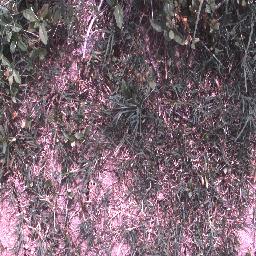
Label: negative